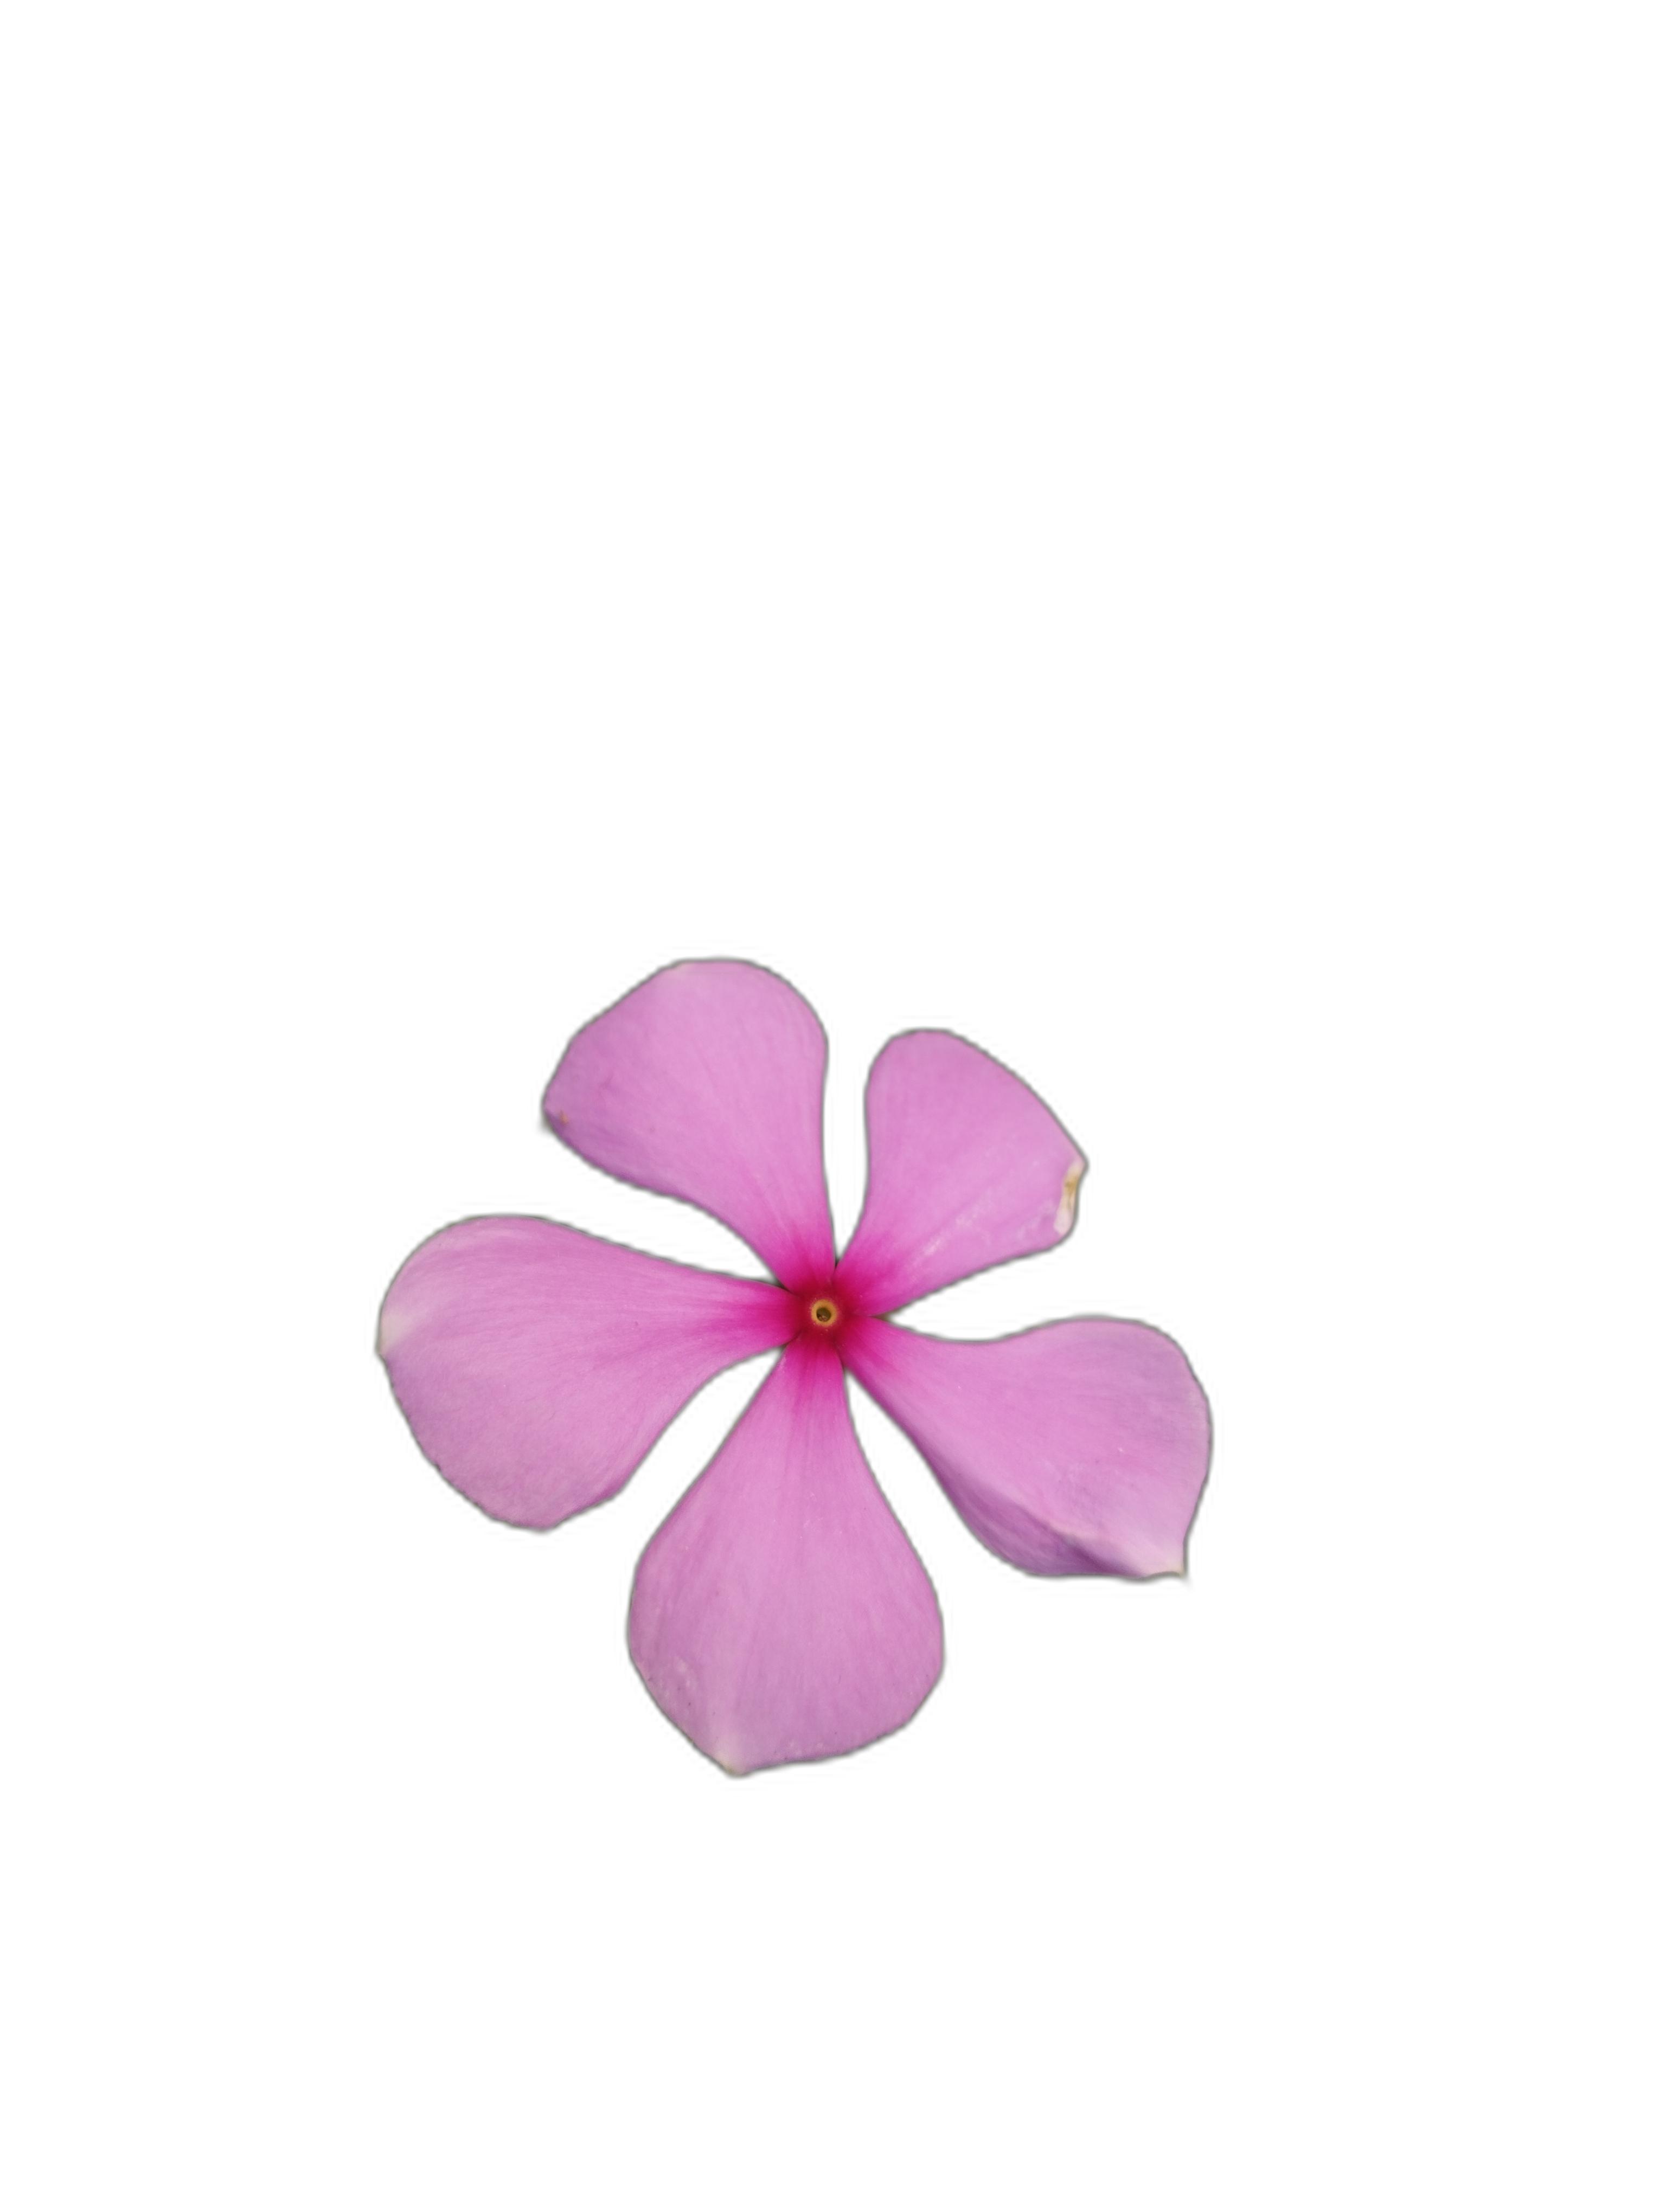
Label: Madagascar periwinkle